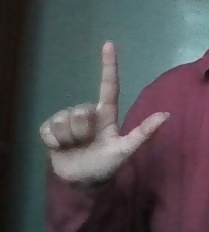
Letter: laam